Back to the Beginning

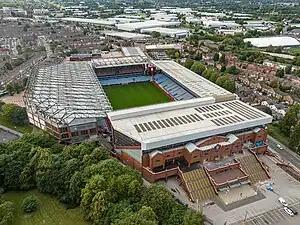
Villa Park, host site of the event

Black Sabbath were formed in Aston, Birmingham, England, in 1968 by Geezer Butler, Tony Iommi, Ozzy Osbourne and Bill Ward, who grew up within a short distance of each other, and of Villa Park, in the district. The band developed a style that came to be known as heavy metal and achieved worldwide success, selling over 75 million albums. Osbourne was fired from the band in 1979 for substance abuse and pursued a fruitful solo career, but occasionally reunited with the group. The original line-up last performed together at Ozzfest 2005. The band's previous last concert was at Genting Arena in 2017 as part of The End Tour, but with Tommy Clufetos replacing Bill Ward as drummer.